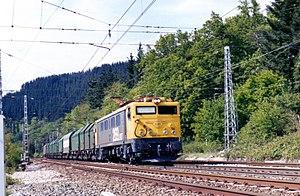
Les 269.8 constittuent une ancienne sous-série de locomotives électriques de la Renfe issues des 269.0.